Alitalia

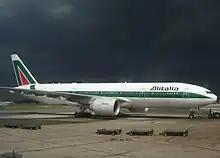
Alitalia Boeing 777-200ER at Ezeiza Airport, Argentina, during a severe thunderstorm. (2006)

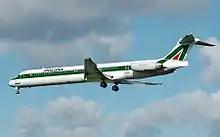
Alitalia McDonnell Douglas MD-82 landing at London Heathrow Airport, England. (2007)

Alitalia has reported only one year of profit (1998) since its foundation in 1946. Alitalia reported net losses of more than €3.7 billion between 1999 and 2008. Previous state aid to Alitalia included some €1.5 billion in 1998 from the government of premier Romano Prodi. In 2002, Alitalia received a capital increase of €1.432 billion under the government of Silvio Berlusconi. In 2004, the Berlusconi government gave a €400mn 'bridge' loan to Alitalia. In 2005, the capital of Alitalia was increased by €1.6 billion, including an over €500mn bond float issued with the promise of a return to profit in 2006. (Unfortunately the year ended with a loss of €626 million). In 2008, the Italian government gave a bridging loan of €300mn to Alitalia.